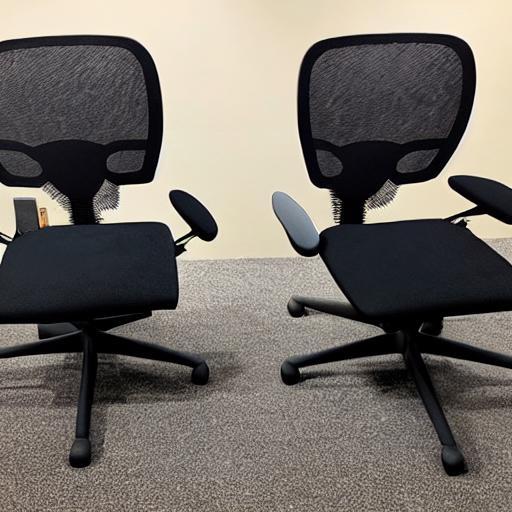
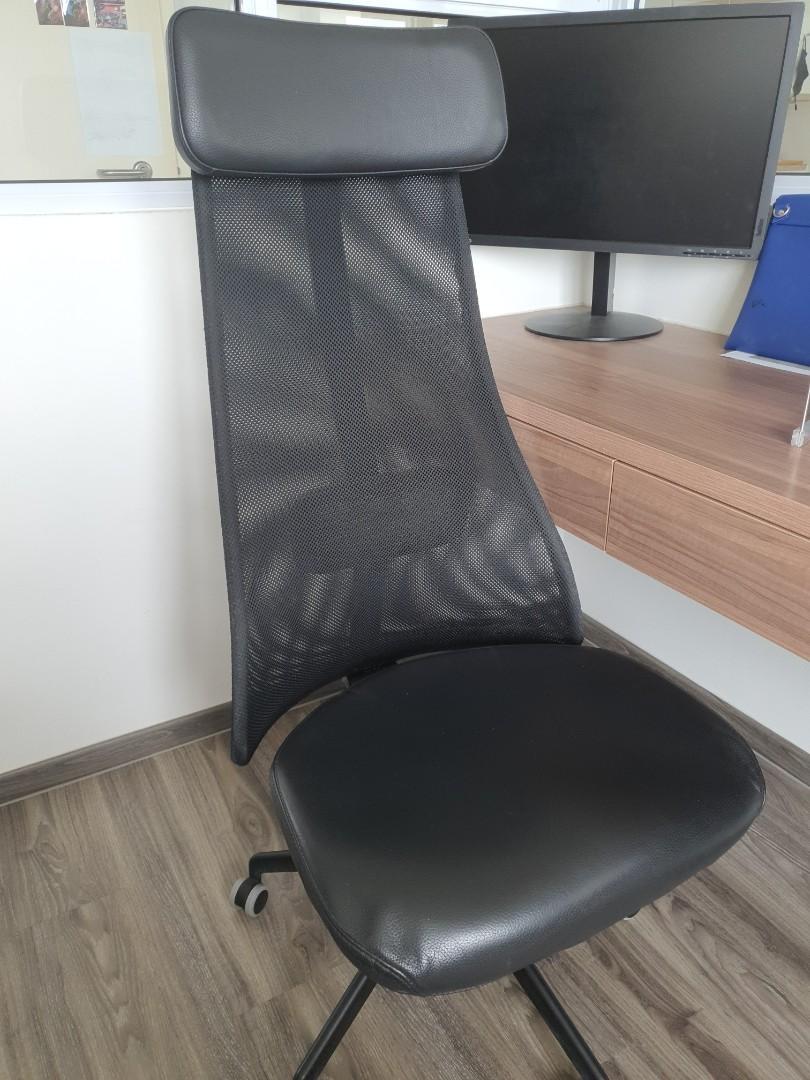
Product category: items_chair
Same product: no